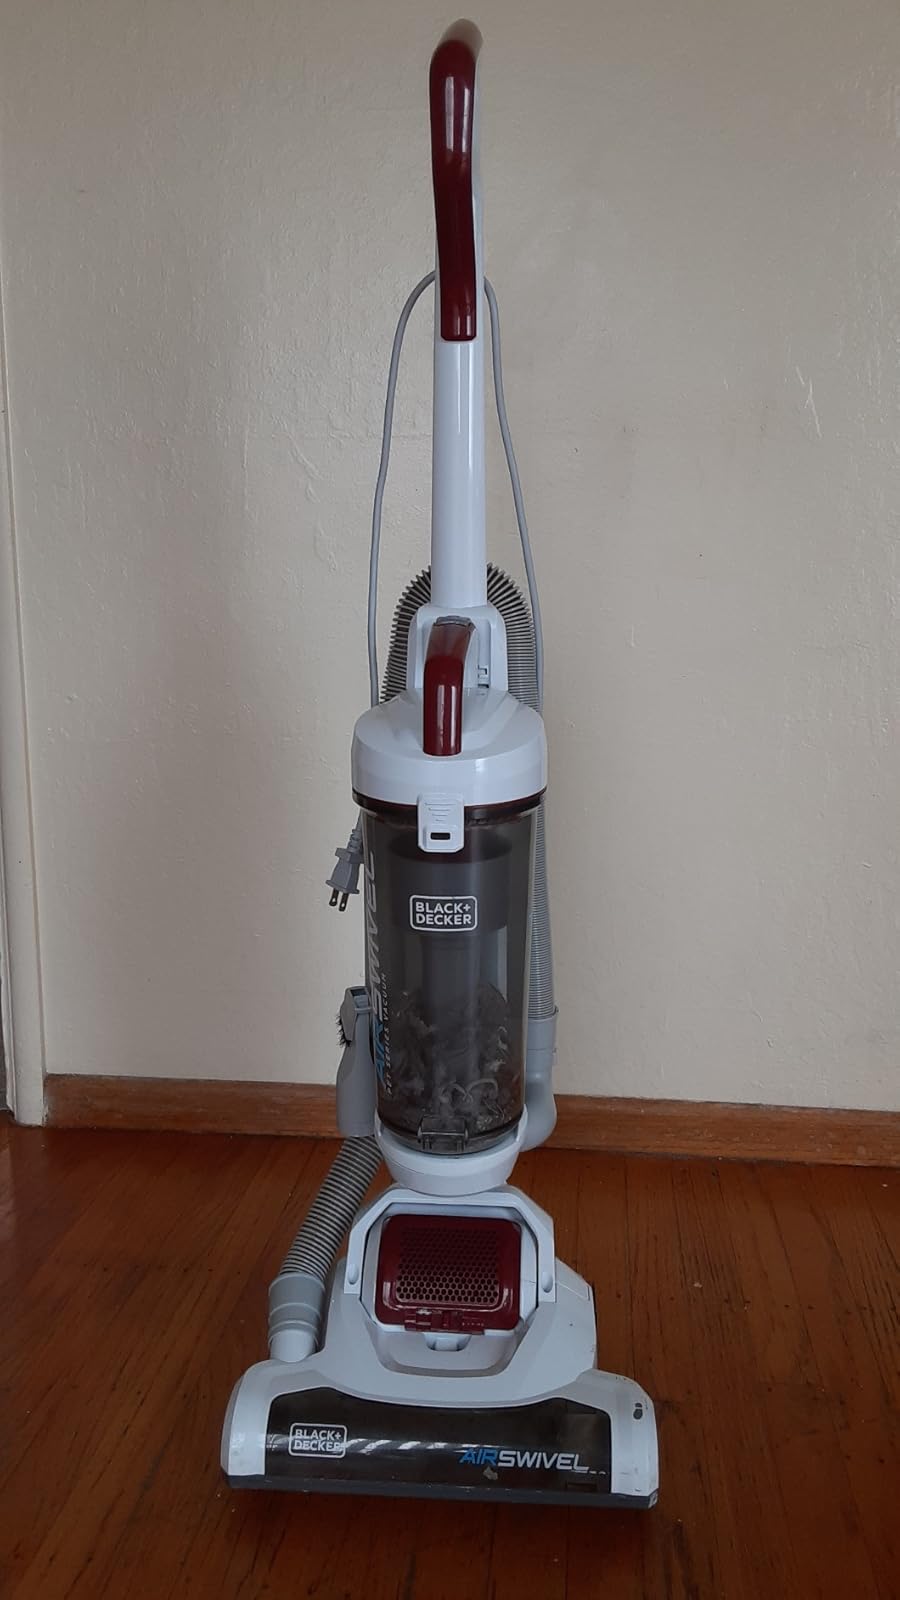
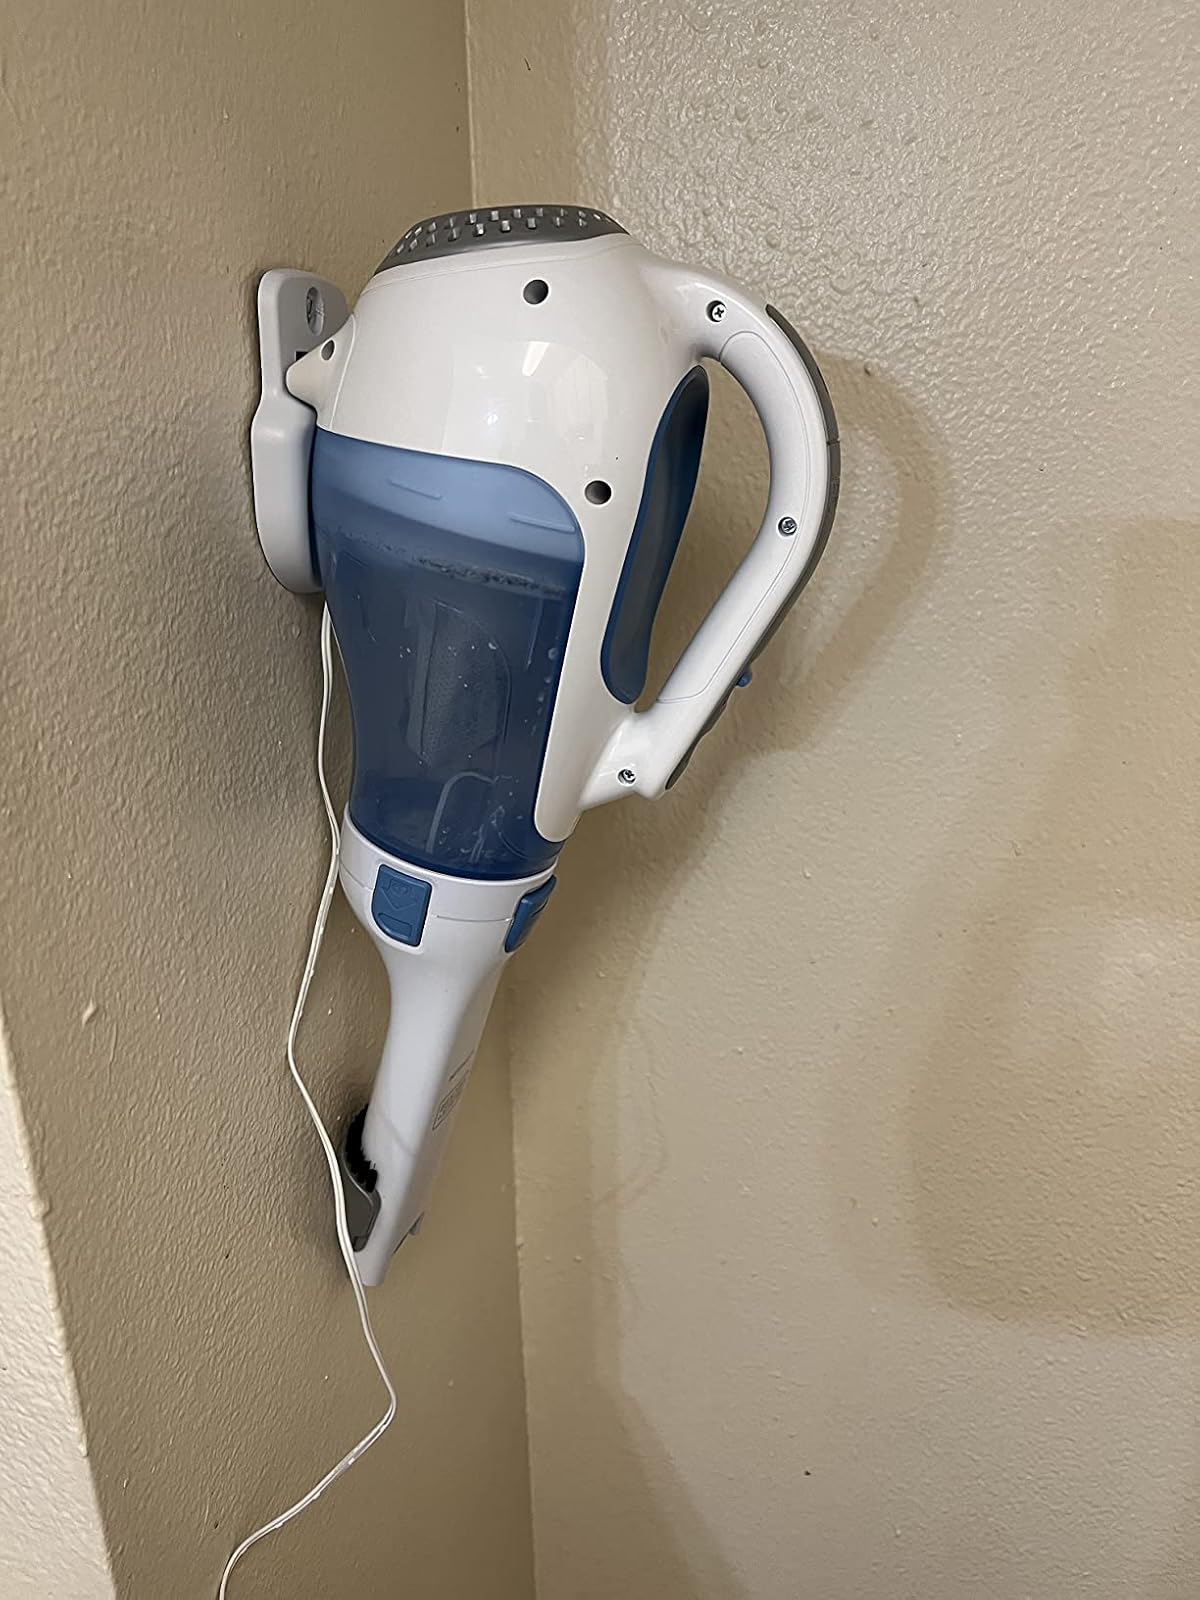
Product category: items_vacuum
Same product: no